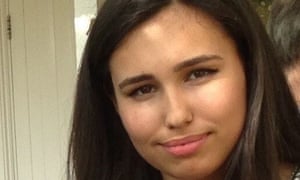
Gender: women